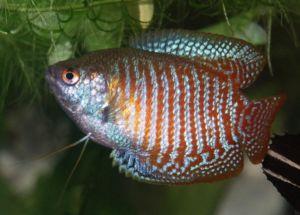
On peut séparer les poissons d’aquarium d’eau douce en différents groupes. Cet article présente donc une liste des poissons d'aquarium d'eau douce, classés par groupe puis par genre.